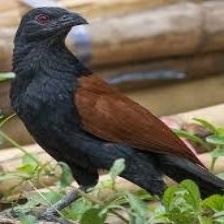
Species: COPPERY TAILED COUCAL
Scientific name: CENTROPUS CUPREICAUDUS